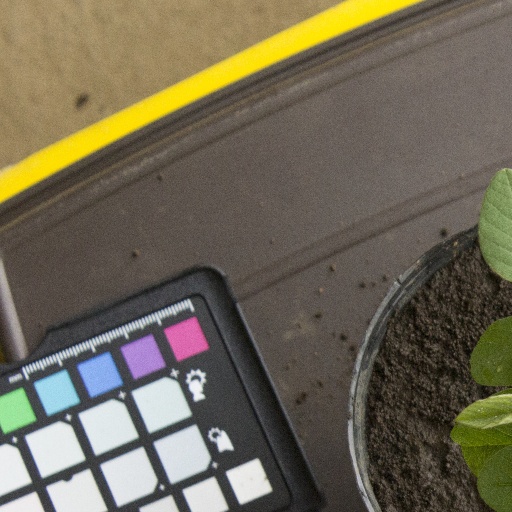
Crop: soybean